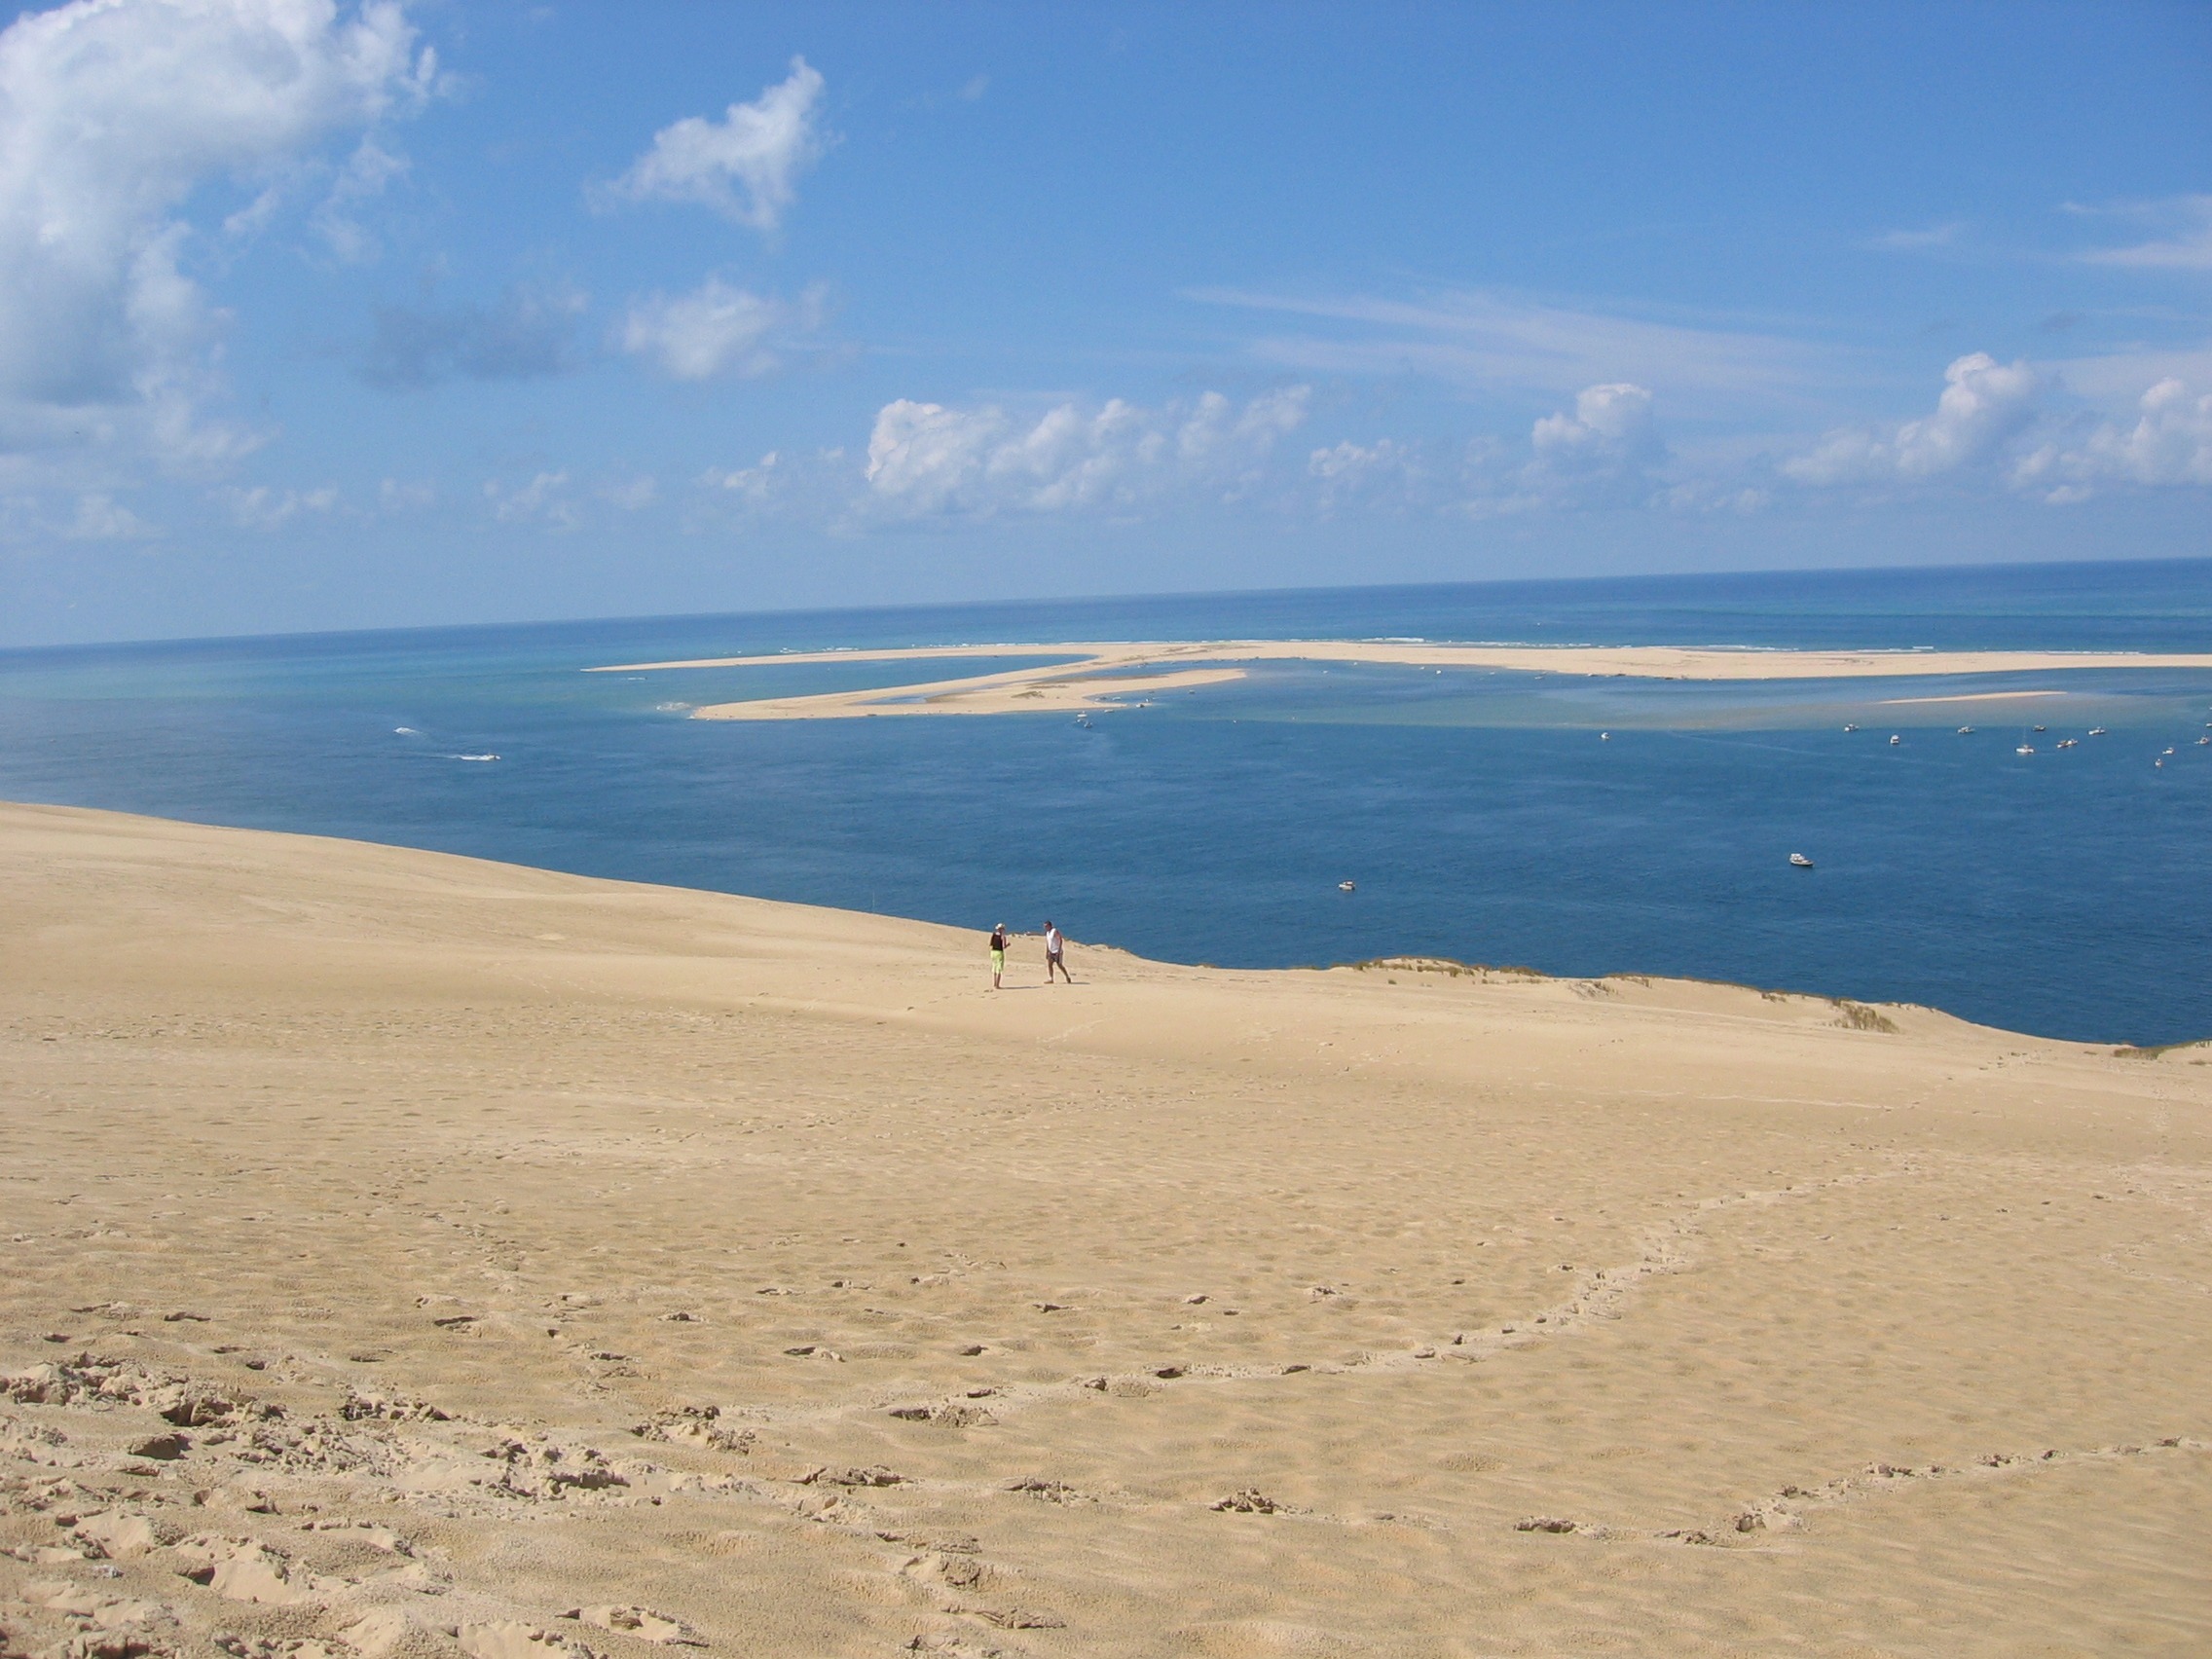
beach, landscape, sea, coast, sand, ocean, horizon, dune, shore, wave, sand dune, france, material, body of water, wide, atlantic, habitat, cape, atlantic coast, landform, natural environment, aeolian landform, wind wave, dune du pilat, dune pyla you